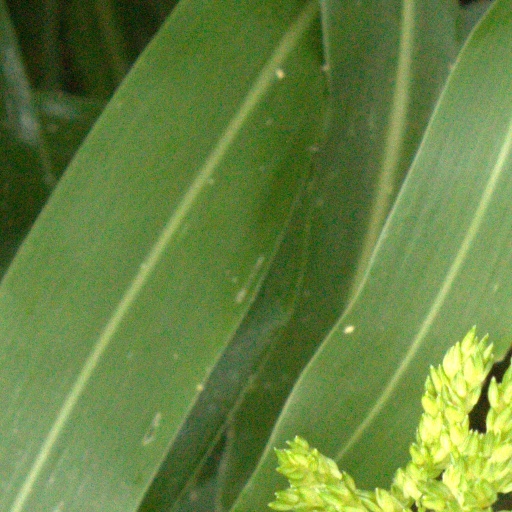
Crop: sorghum